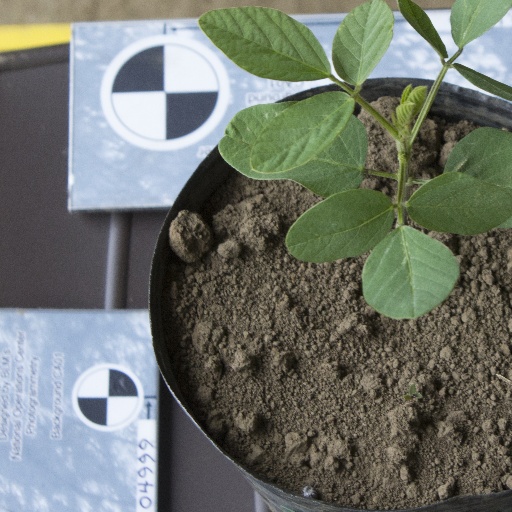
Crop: soybean